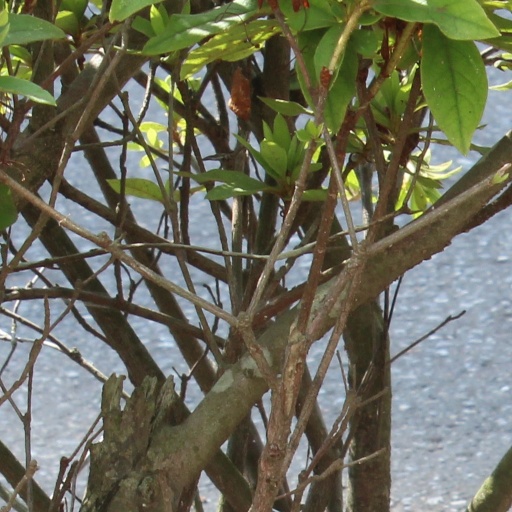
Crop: rice